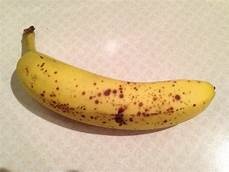
Label: banana